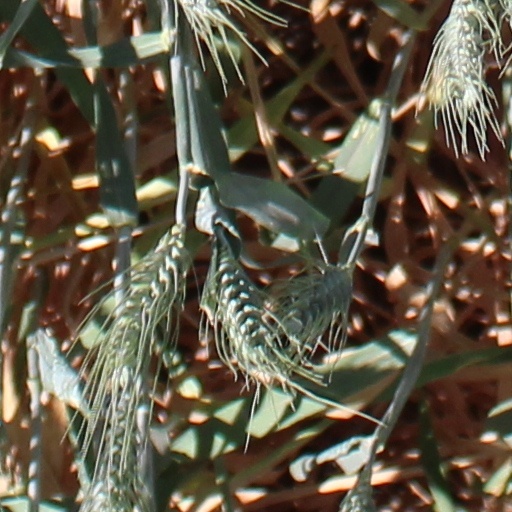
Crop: wheat